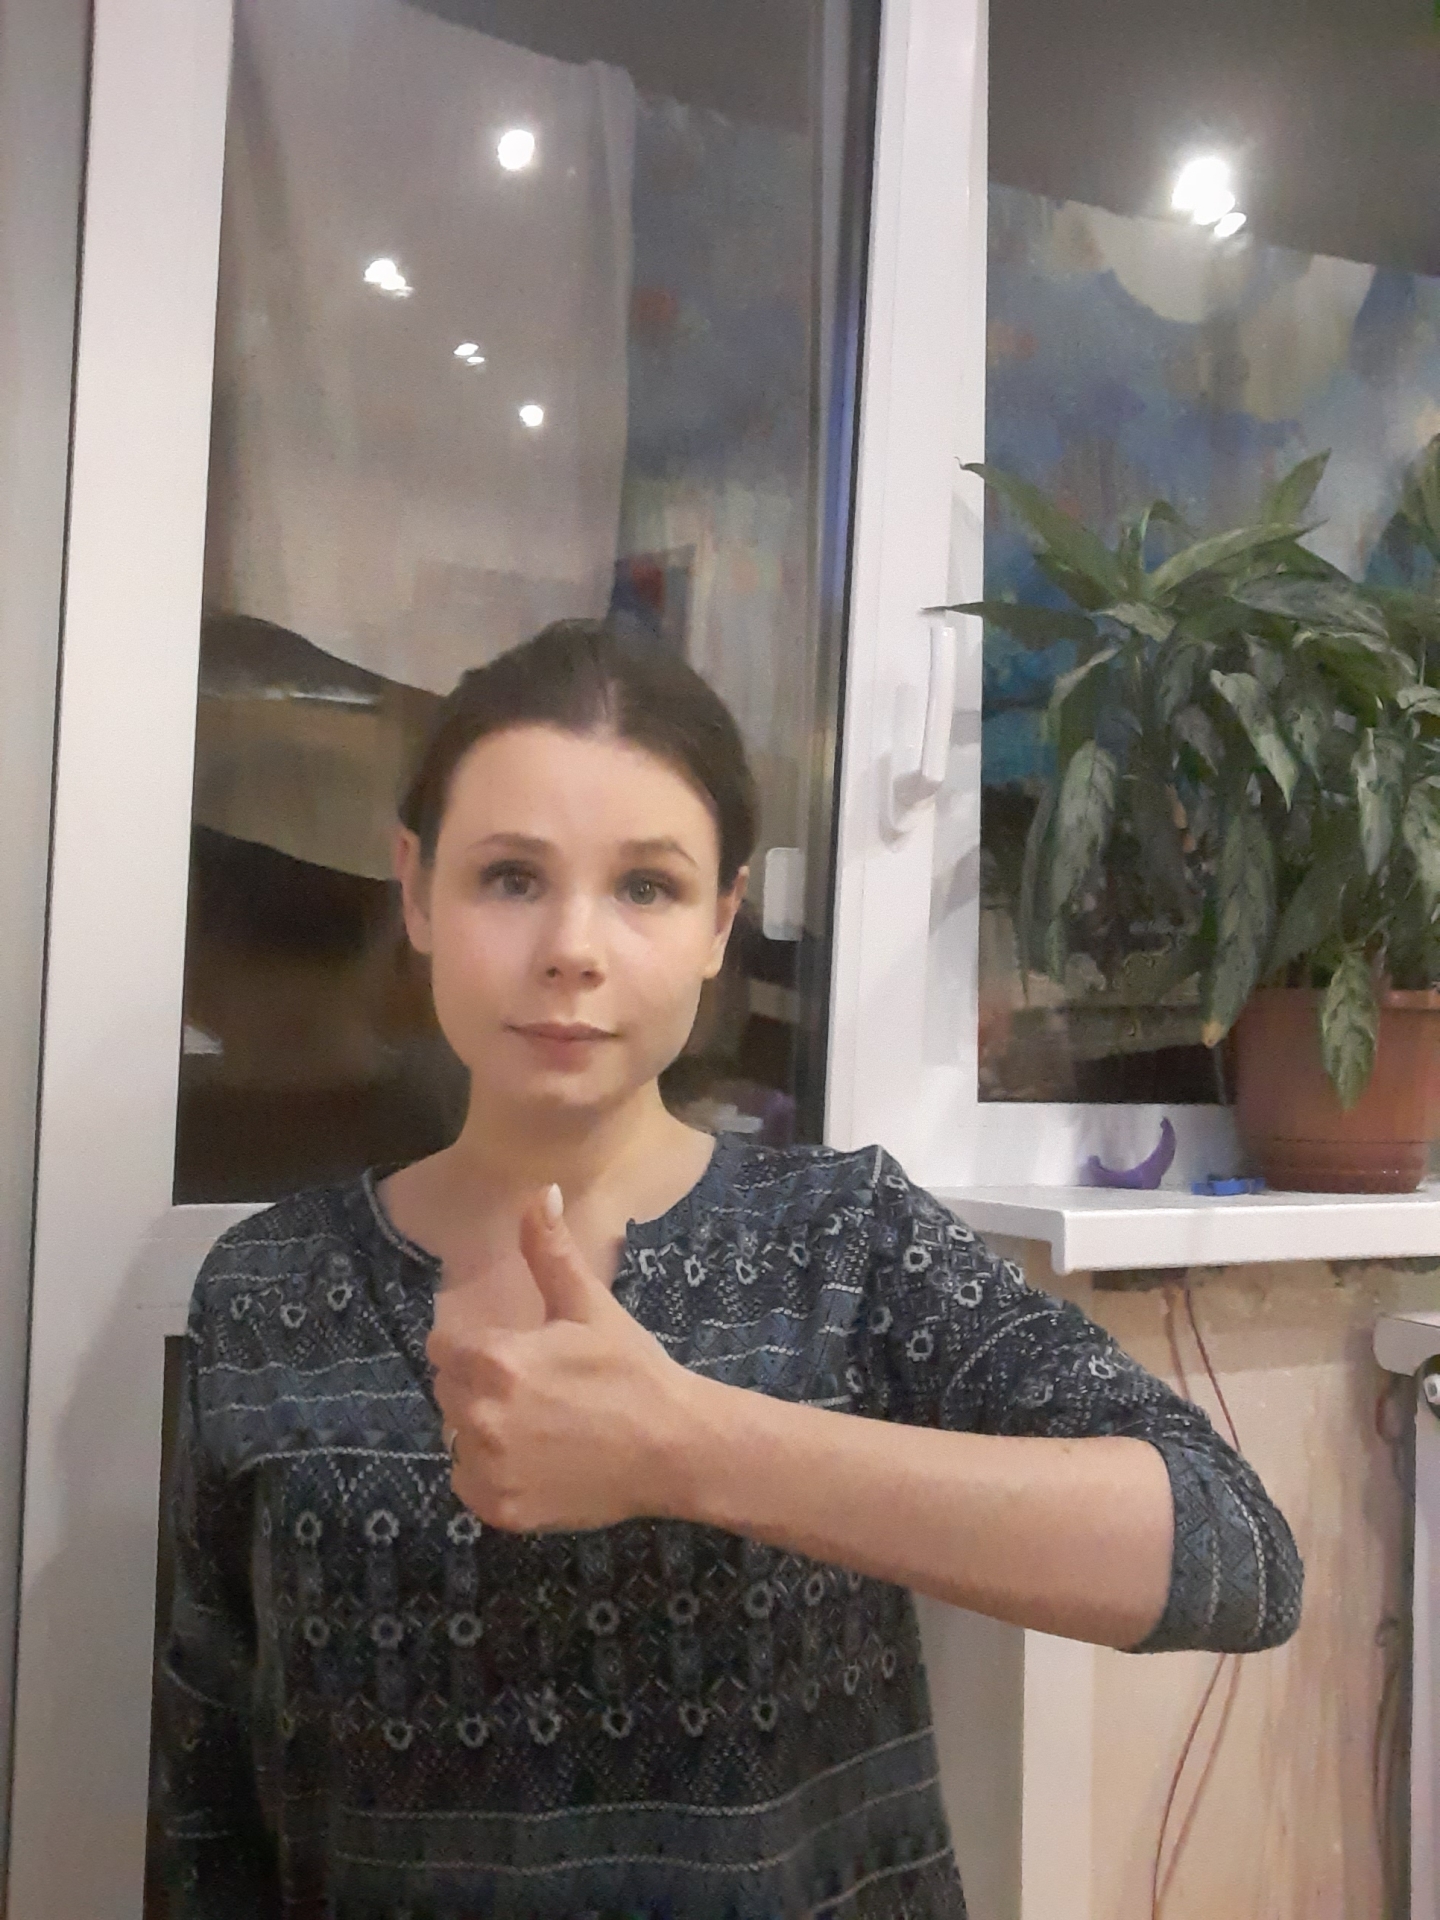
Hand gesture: like